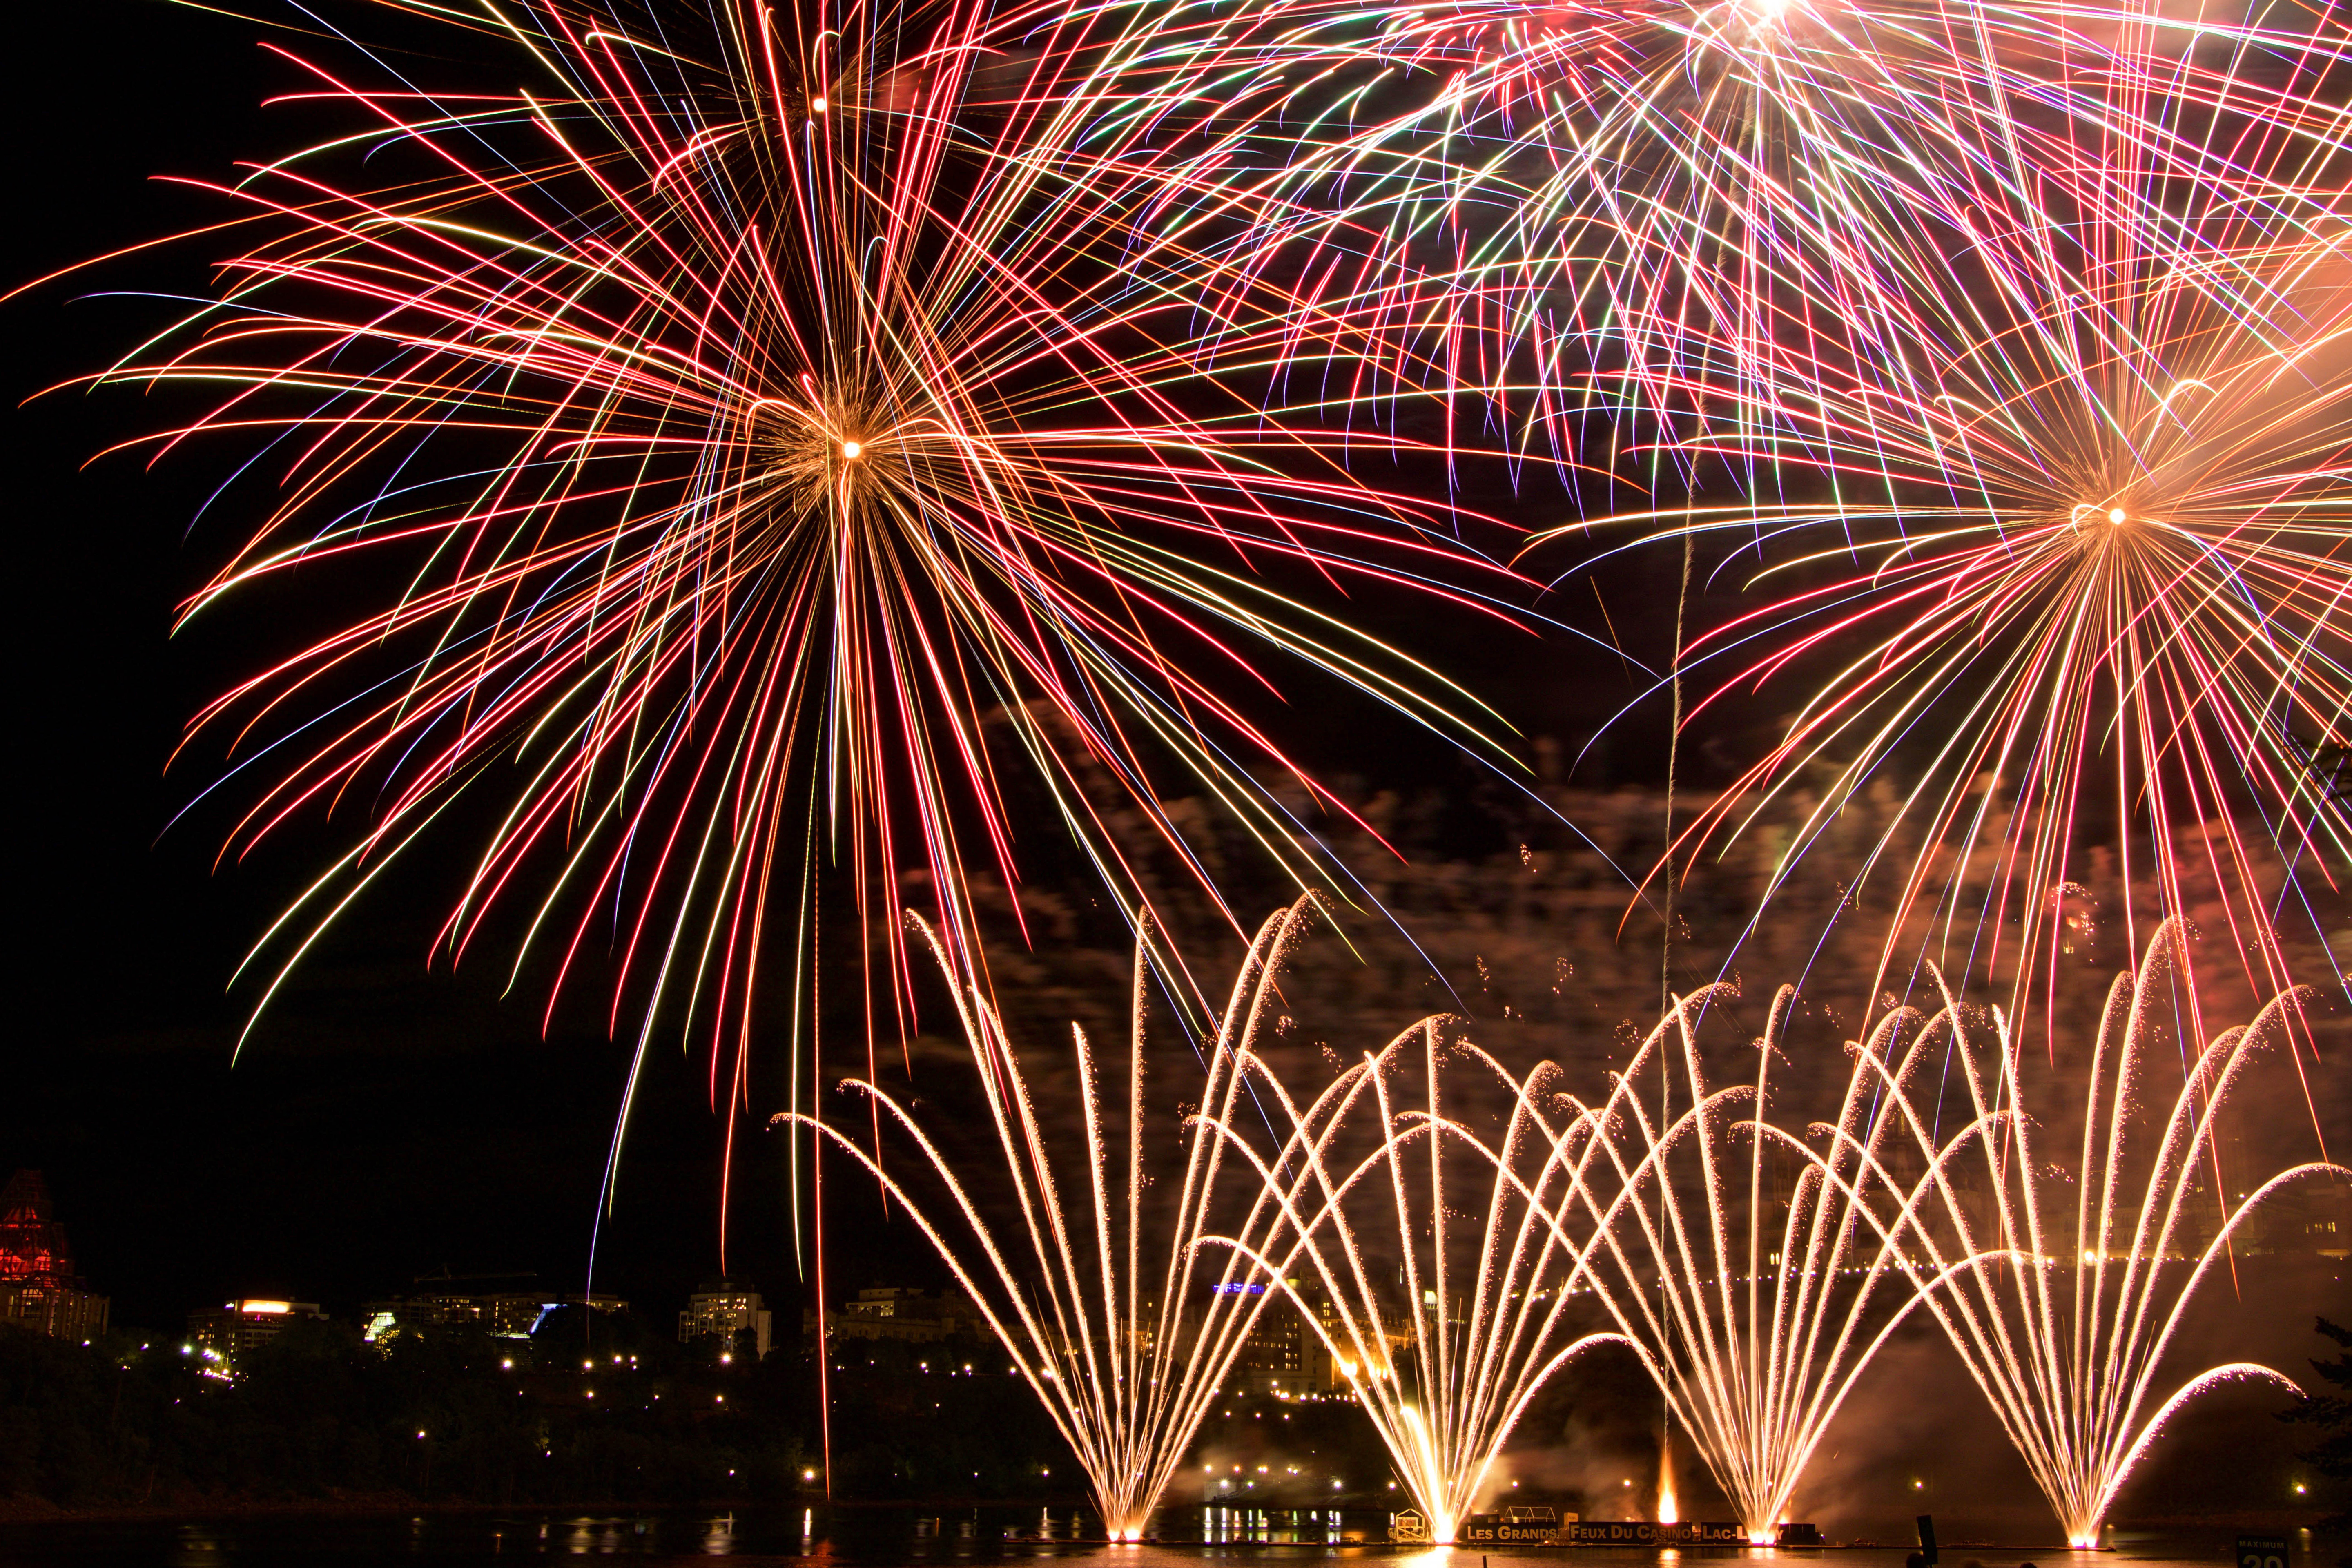
fireworks, photograph, sky, light, nature, black, entertainment, lighting, pink, midnight, landmark, red, people, darkness, recreation, beauty, event, horizon, city, holiday, space, reflection, new year's eve, new year, chinese new year, public event, new years day, festival, diwali, night, evening, electric blue, spectacle, downtown, fete